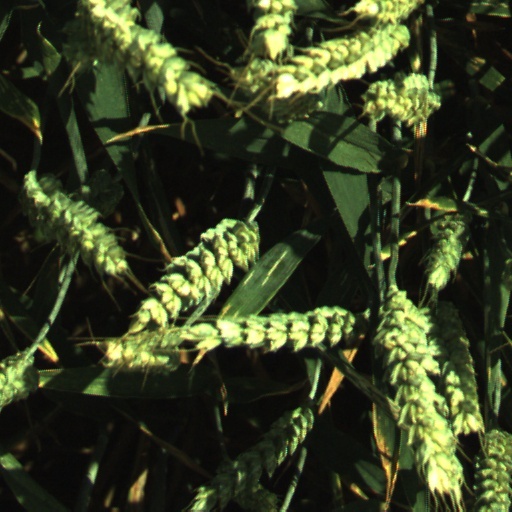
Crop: wheat